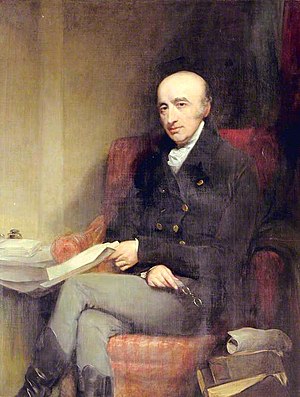
Copleymedaljen / Modtagere af medaljen / 1801–1850
Copleymedaljen er en pris givet af Royal Society of London for fremragende præstationer i forskning inden for enhver gren af naturvidenskaben, vekslende mellem de fysiske videnskaber og de biologiske videnskaber. Medaljen, der uddeles årligt, er den ældste Royal Society-medalje, der stadig uddeles, idet den første gang blev givet i 1731 til Stephen Gray. Den første kvinde, der fik medaljen var Dorothy Crowfoot Hodgkin i 1976.